Erdington railway station

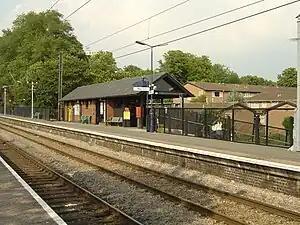
Erdington station, showing the south-bound platform

Erdington railway station is a railway station serving the Erdington area of Birmingham, England. It is situated on the Redditch/Bromsgrove-Birmingham New Street-Four Oaks-Lichfield Cross-City Line.